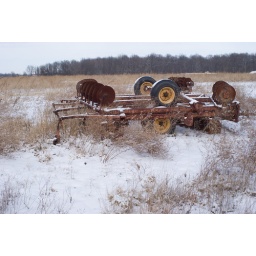
Random rusty equipment and machinery in a field where I take the dogs for a walk.